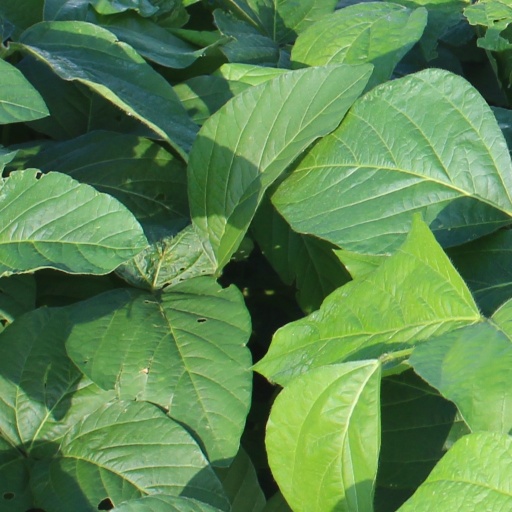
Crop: soybean